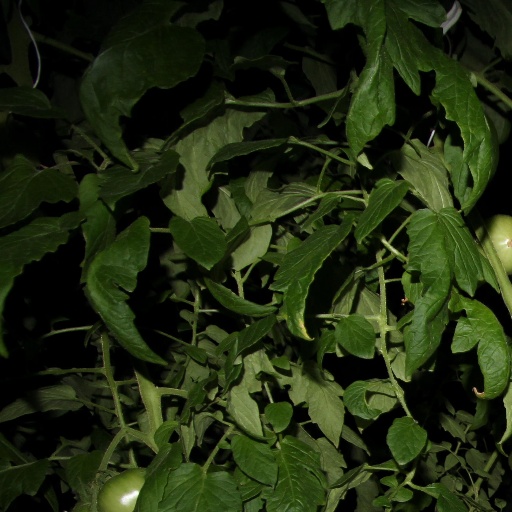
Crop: tomato